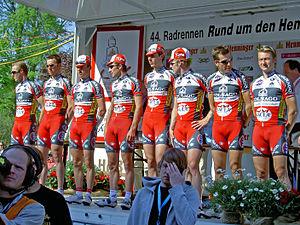
L'équipe cycliste Crelan-Euphony est une formation belge de cyclisme professionnel sur route. Durant son existence, elle appartient aux équipes continentales professionnelles et participe donc principalement aux épreuves des circuits continentaux, tout en pouvant profiter d’invitations sur des courses du ProTour. Elle disparaît à l'issue de la saison 2013.